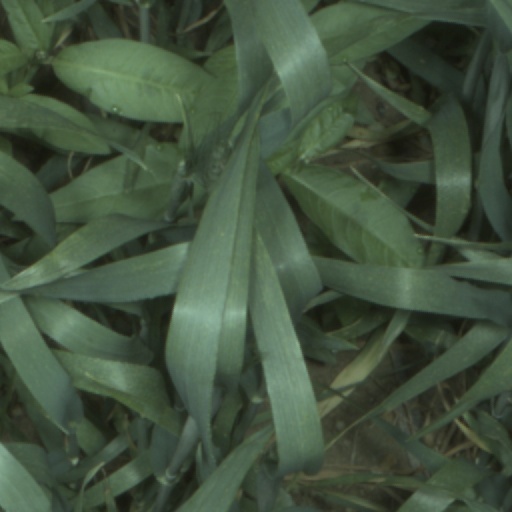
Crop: wheat